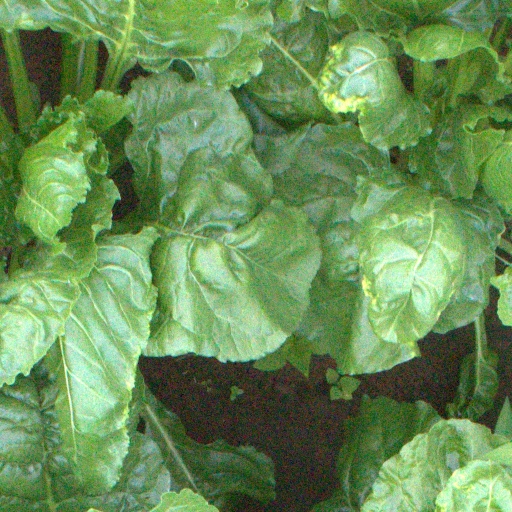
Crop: sugar beet